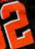
Number: 2